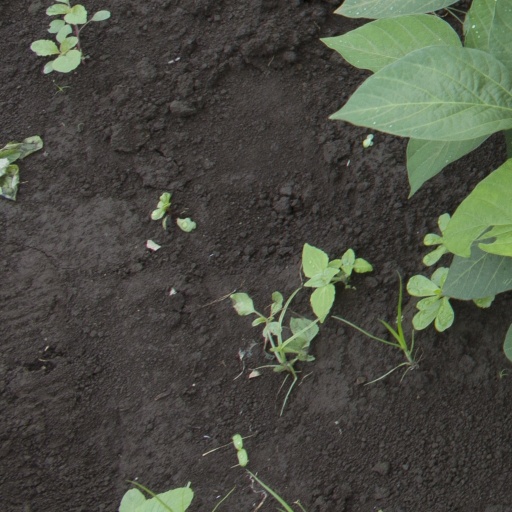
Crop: soybean